Sportpark Ronhof Thomas Sommer

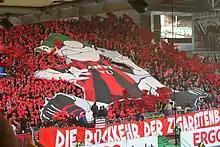
Fürth Stadion Derby match 2012.

In July 1999, the south stand was leveled and a tubular steel structure was erected for seating and standing room. When it was completed in August, the new floodlights were inaugurated. The standing room in the south stand can accommodate about 1,200 guests, while the seating capacity is 4,500.